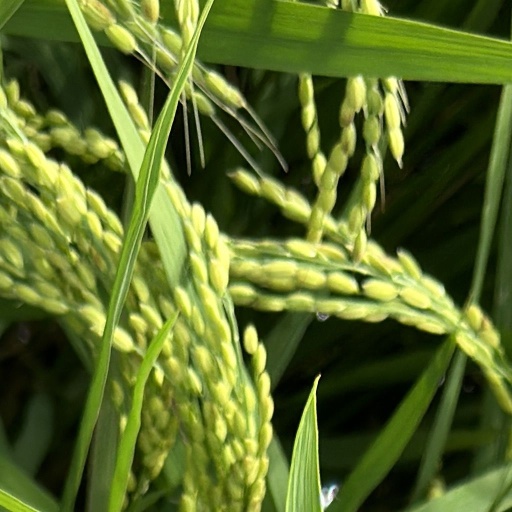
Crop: rice